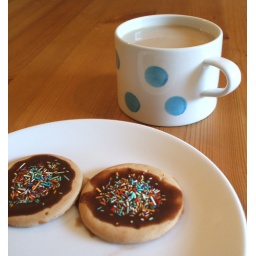
~ When your kitchen cupboards have no cake in them, you make up your own treat ~